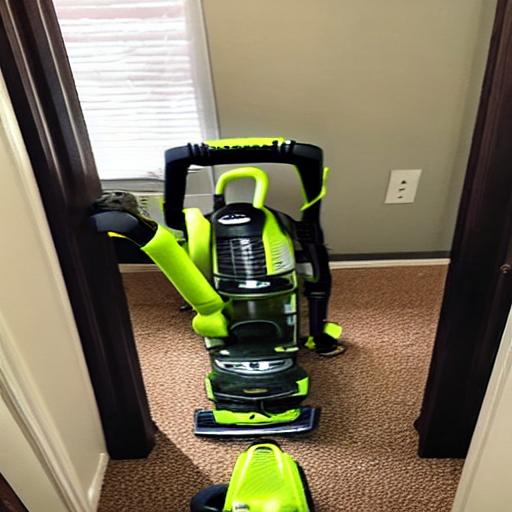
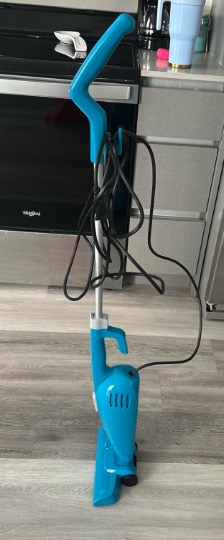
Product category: items_vacuum
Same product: no